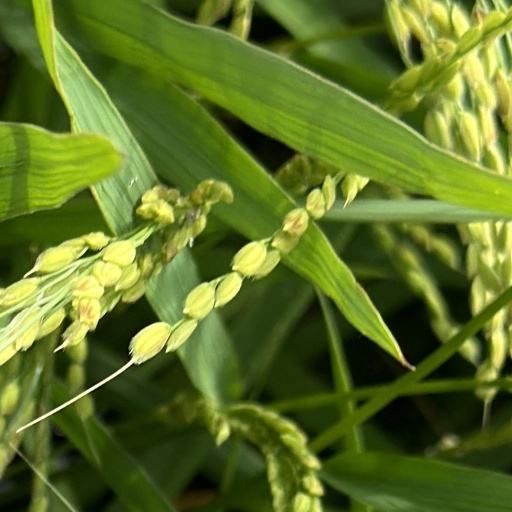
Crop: rice